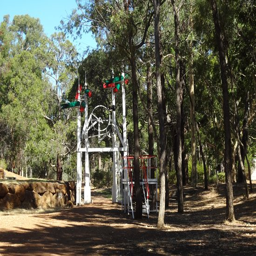
some activities for the teenagers